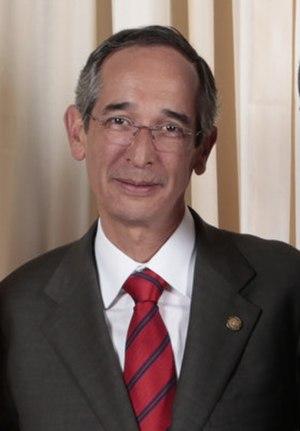
L'élection présidentielle guatémaltèque de 2007 se déroule dans le cadre des élections générales guatémaltèque de 2007 en même temps que les Élections législatives guatémaltèques de 2007. Le premier tour de l'élection se déroule le 9 septembre 2007 laissant en ballottage Álvaro Colom et Otto Pérez Molina. Le second tour se déroule le 4 novembre 2007, remporté par Álvaro Colom.
Álvaro Colom Caballeros est un homme d'État guatémaltèque, né le 15 juin 1951 à Guatemala.
Une élection présidentielle s'est tenue au Guatemala en 2003. Elle avait pour but d'élire un président et un vice-président pour un mandat de quatre ans. Au même moment se sont également tenues des élections législatives et municipales.